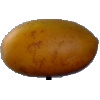
Label: Cucumber Ripe 2